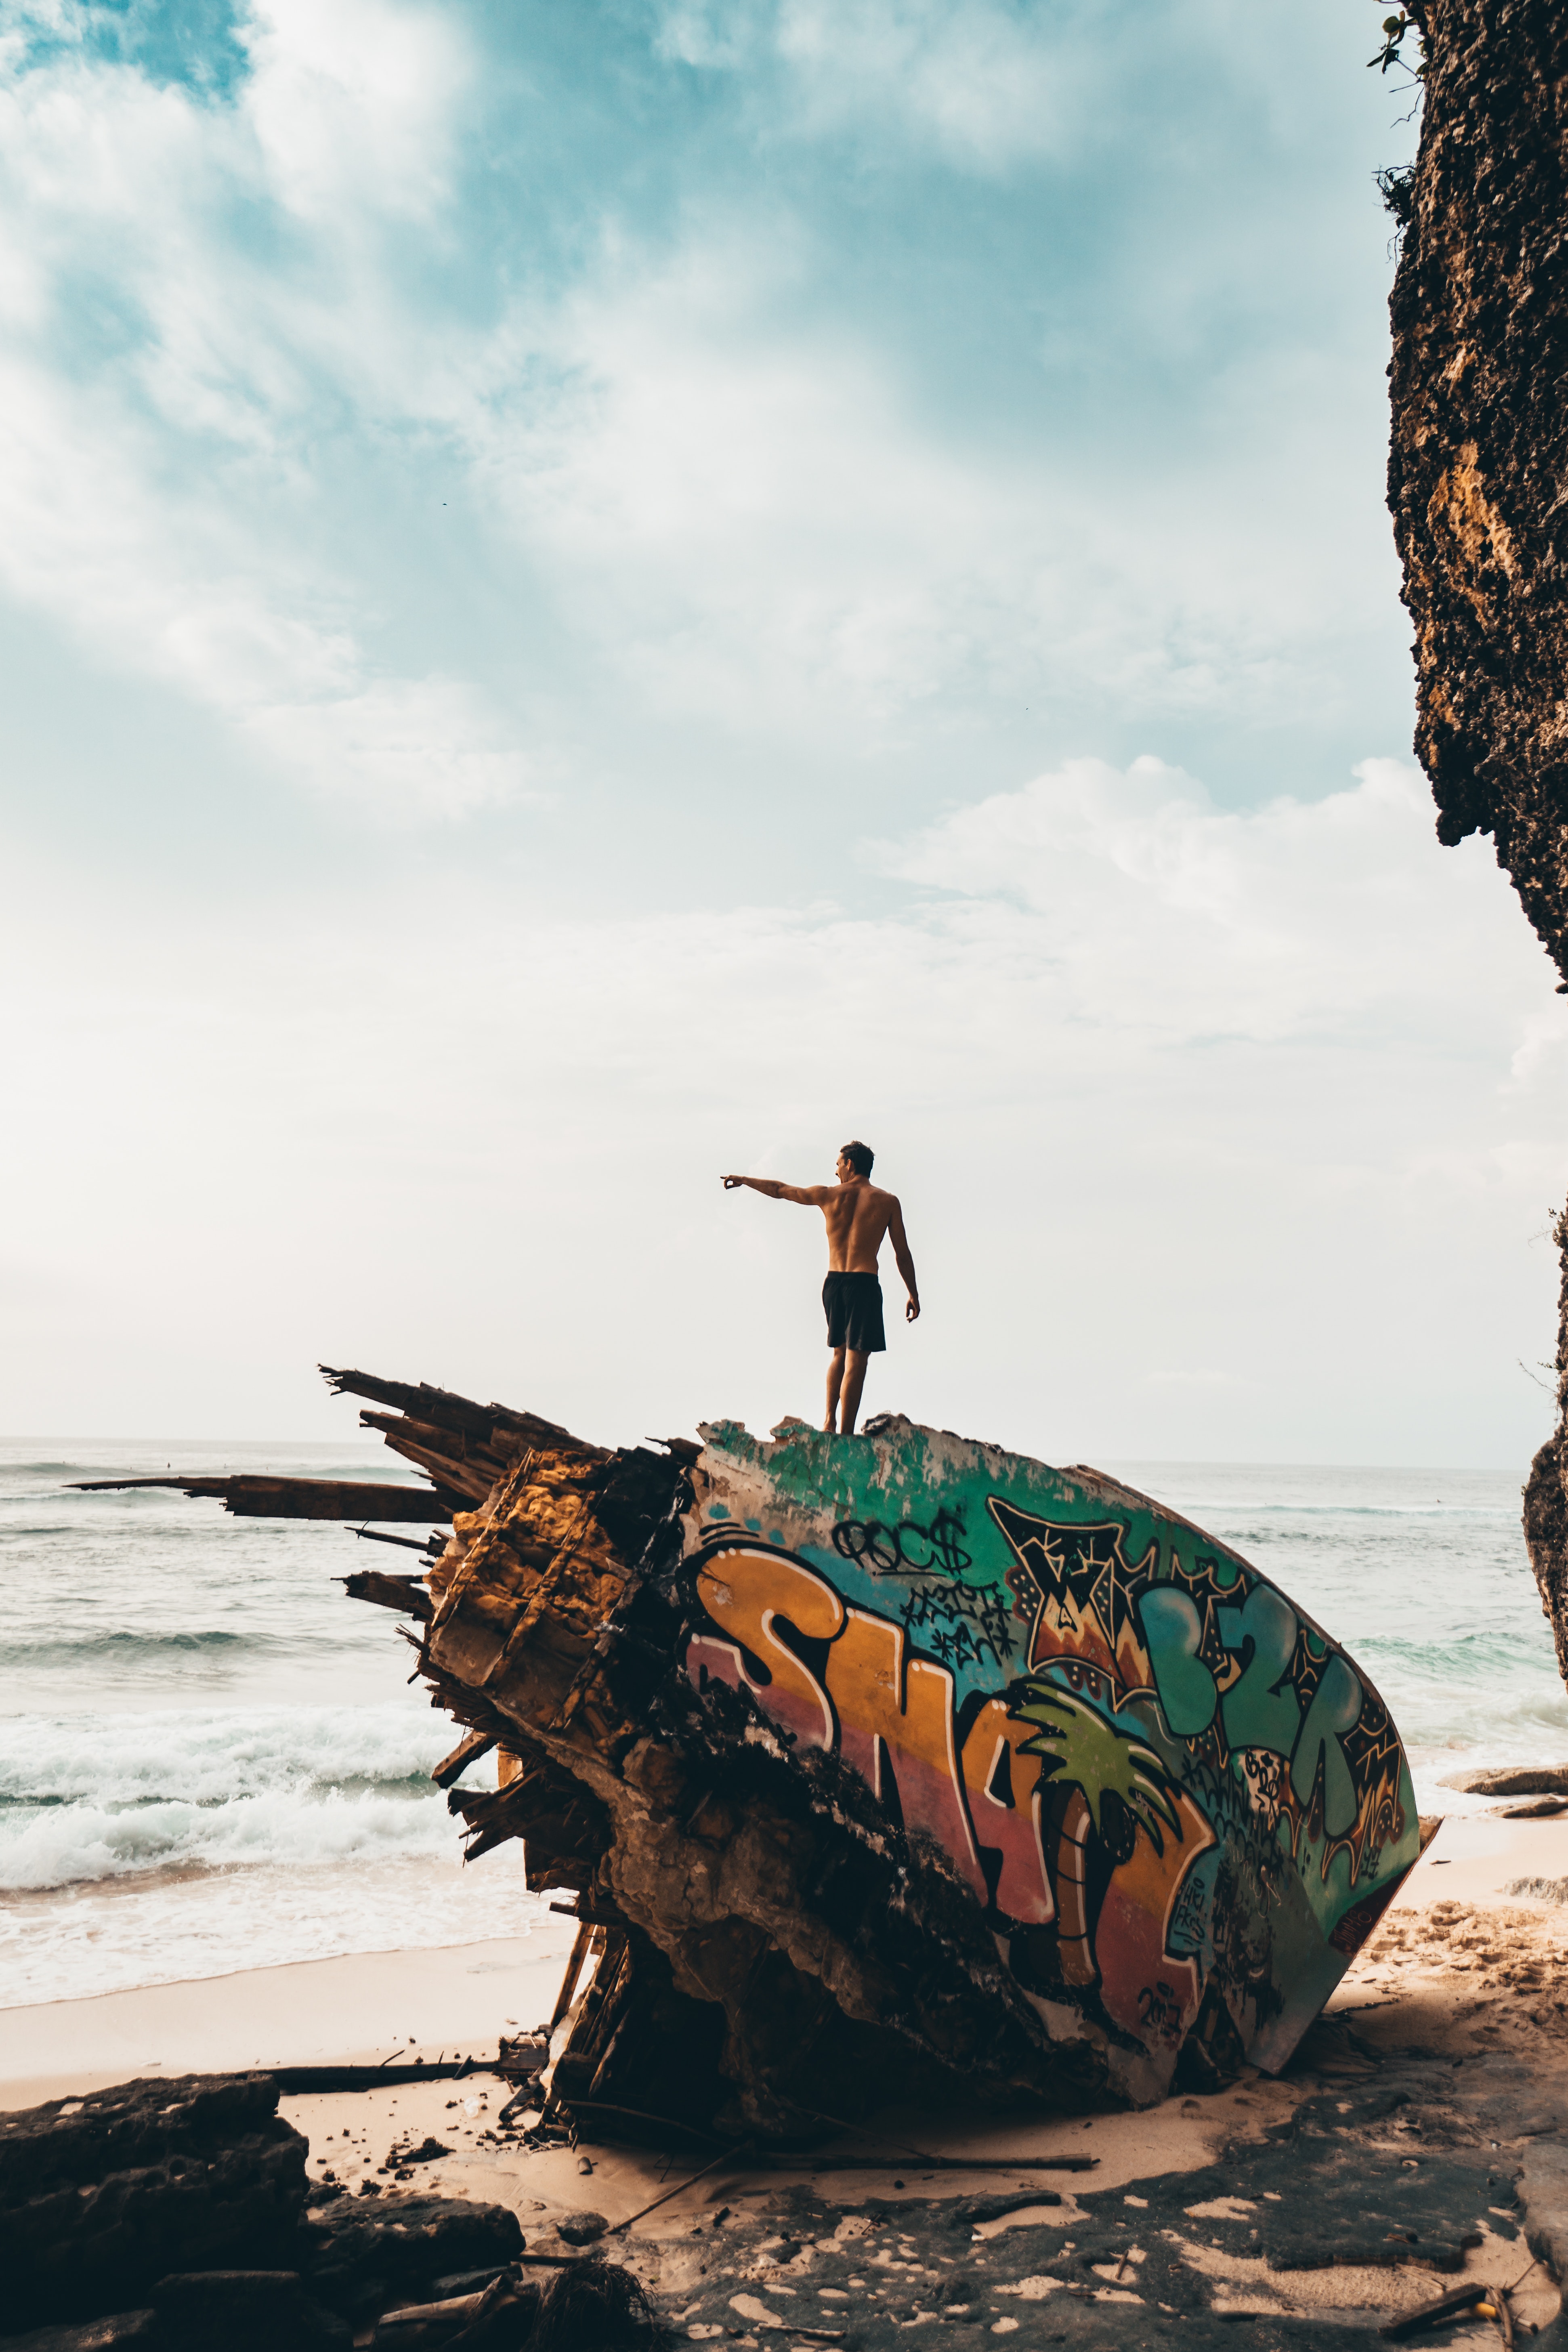
water, sky, sea, ocean, tree, beach, vehicle, rock, tropics, wave, tourism, vacation, cloud, coast, boat